Prism (Katy Perry album)

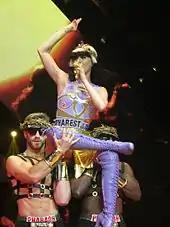
Perry performing the album's second track, "Legendary Lovers", at the Prismatic World Tour

The album opens with "Roar", a midtempo synth-driven power pop track. Musically, it contains elements of arena rock and glam rock, while lyrically it is an empowerment anthem. Comparisons were established between "Roar" and "Brave" by Sara Bareilles. "Legendary Lovers", a bhangra-based song, deals with the concepts of karma and infinity. "Birthday" was described by Perry as her own attempt at "writing something Mariah Carey would have put on her first record". Musically, it is a "fluffy" pop song that is primarily styled in the genre of disco. "Walking on Air", the album's second promotional single, is an early 1990s-inspired deep house-Eurodance-disco song, inspired heavily by CeCe Peniston and Crystal Waters. It was produced by Klas Åhlund and Max Martin. "Unconditionally", Perry's personal favorite song on the album and second official single, is a "soaring" power ballad with an "epic chorus". Jason Lipshutz from "Billboard" noted that the song includes a "woodblock percussion" as well as "a dramatic bass line" and deemed it the album's "most mature offering". Furthermore, he called it "an ode to love that looks past all flaws" and stated that the song acts as a "compellingly grounded predicate" to the title track from "Teenage Dream". Perry herself described the song as a song about unconditional love that could come in all forms, including those from relationships, from parent-to-child, and from sibling-to-sibling.